Far North Line

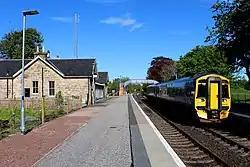
Tain station is the terminus for some Far North Line services.

Much of the work was done by the Inverness-based Highland Railway company or, when completed, taken over by that company. In 1923 the Highland Railway was grouped into the London, Midland and Scottish Railway, under the Railways Act 1921.